Robert Sterling

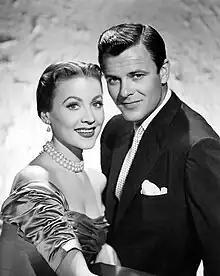
Sterling and Anne Jeffreys (1956)

Sterling is perhaps most well known for starring with Jeffreys as the spirited George Kerby, to Jeffreys' Marion Kerby in the television program "Topper", based on the 1937 original film "Topper"; Sterling played Cary Grant's role in the TV series, which aired on the CBS network from 1953 to 1955. Leo G. Carroll starred in the title role. Wife Marion Kerby was referred to as "the ghostess with the mostest", while Sterling's character was known as "that most sporty spirit". Mr. Carroll's titular character was introduced as "host to said ghosts".